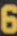
Number: 6